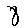
Label: 8